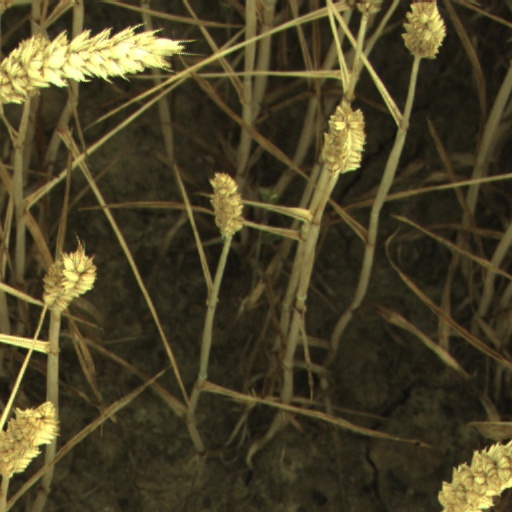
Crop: wheat